The Movie Teller

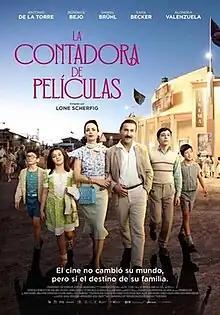
Theatrical release poster

The Movie Teller is a 2023 comedy-drama film directed by Lone Scherfig from a screenplay by Walter Salles, Rafa Russo, and Isabel Coixet based on the novel by Hernán Rivera Letelier. It stars Bérénice Bejo, Antonio de la Torre, Daniel Brühl, Sara Becker, and Alondra Valenzuela. It is a Chilean-Spanish-French international co-production, and follows a story where a girl's gift for recounting the events in Hollywood movies transforms her family's fortunes in rural 1960s Chile.